Meråker Station

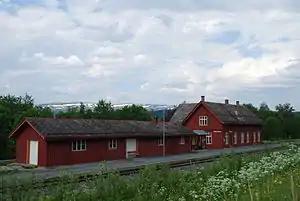
View of the station

Meråker Station is a railway station on the Meråker Line in the village of Midtbygda in Meråker Municipality in Trøndelag county, Norway. The station was opened on 17 October 1881 as Meraker, and received the current name on 1 June 1919.